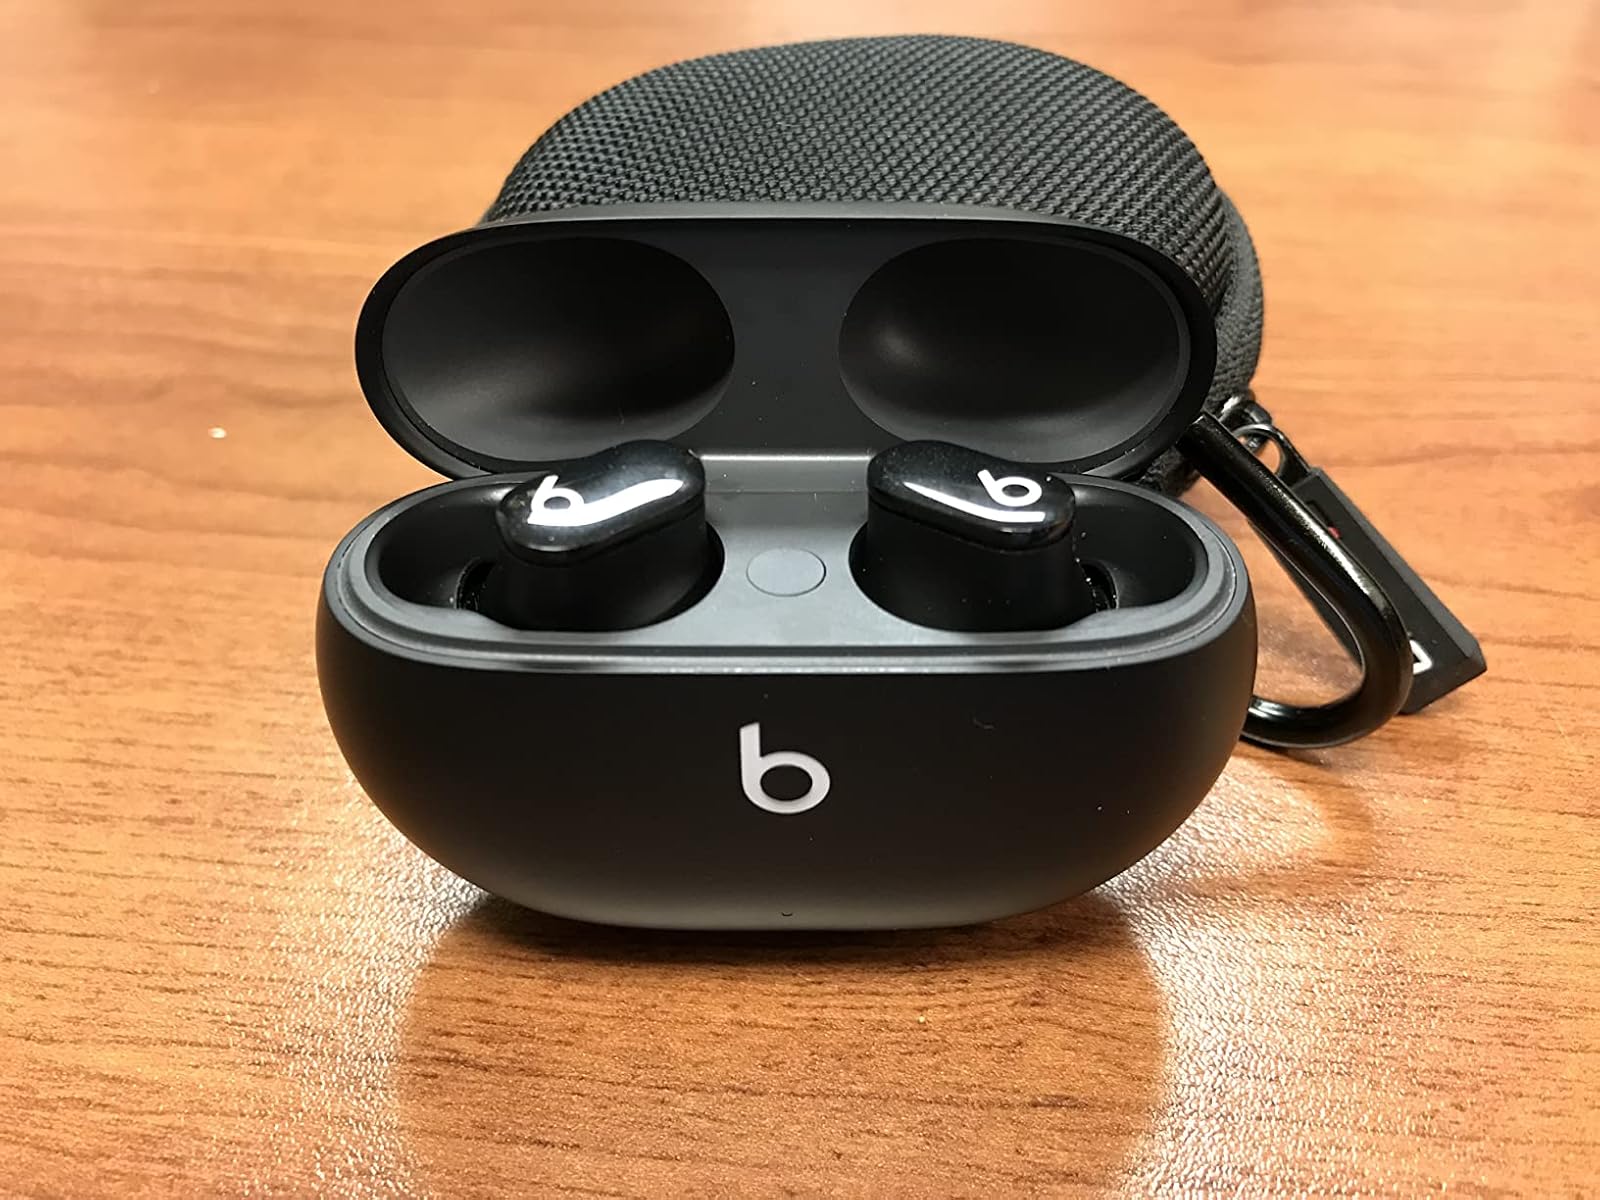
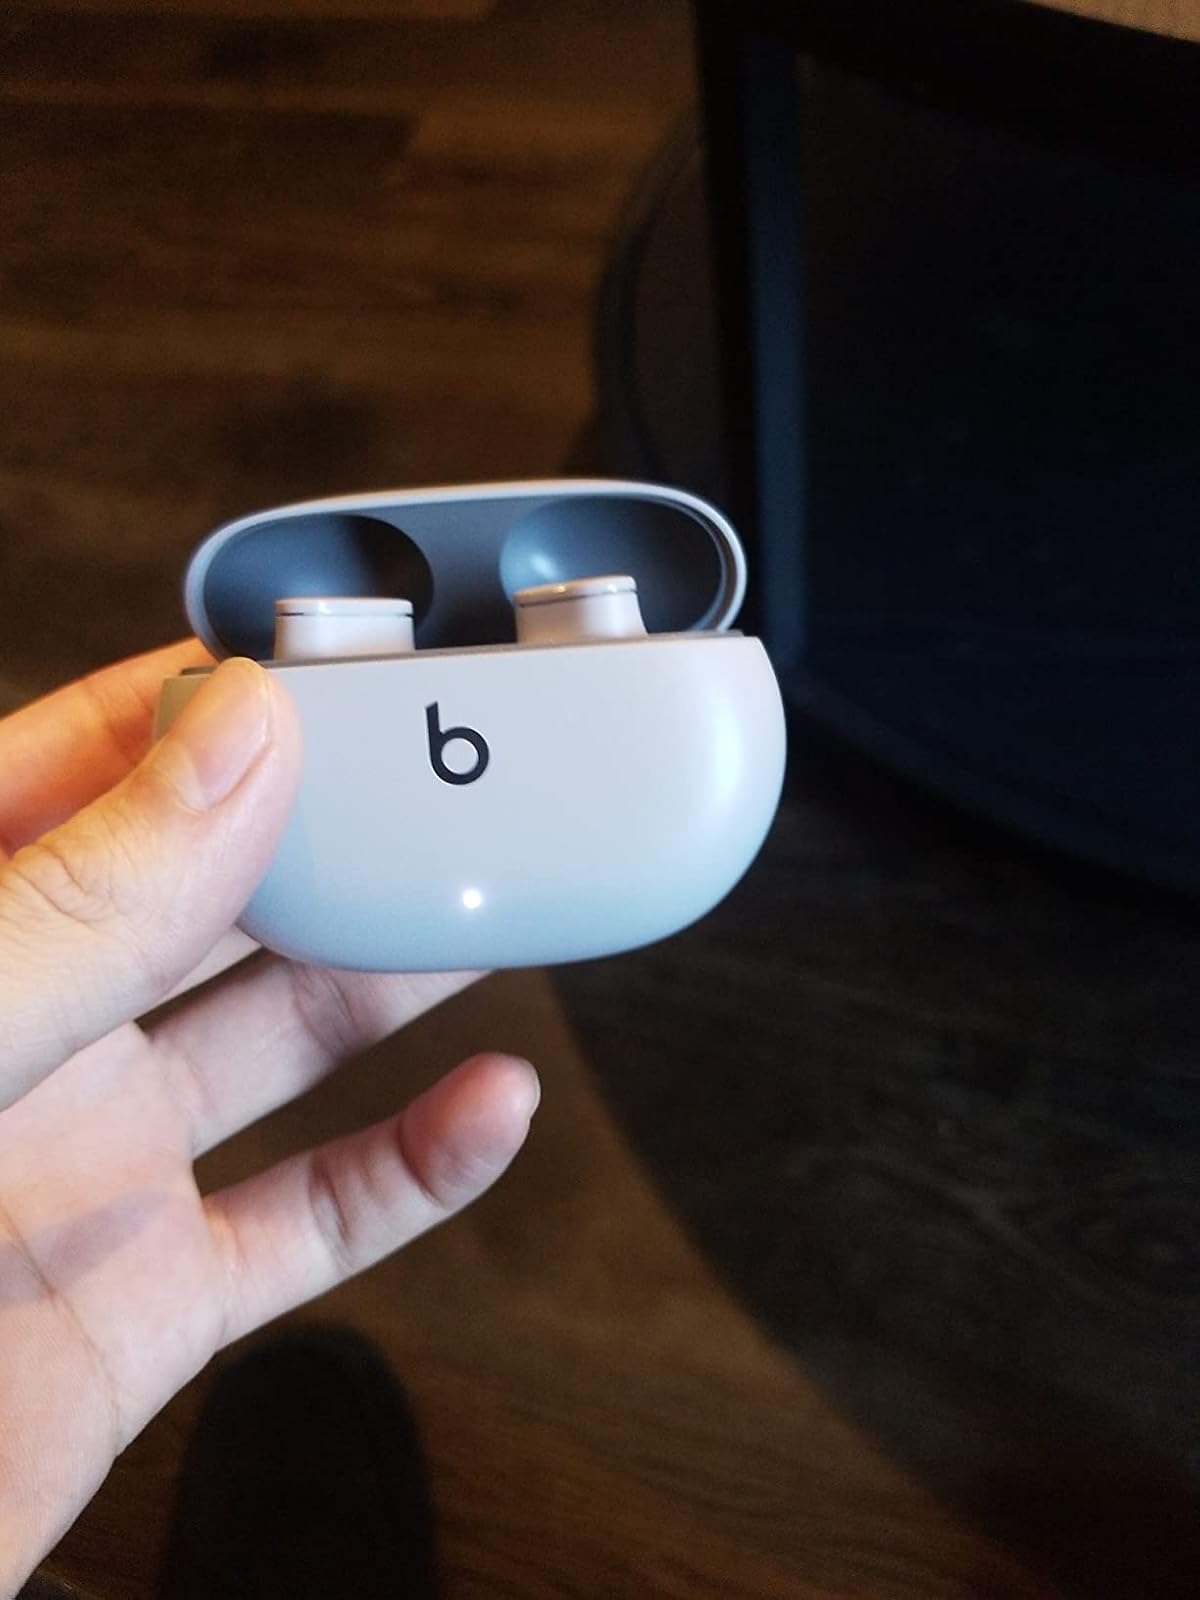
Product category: earbuds
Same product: no